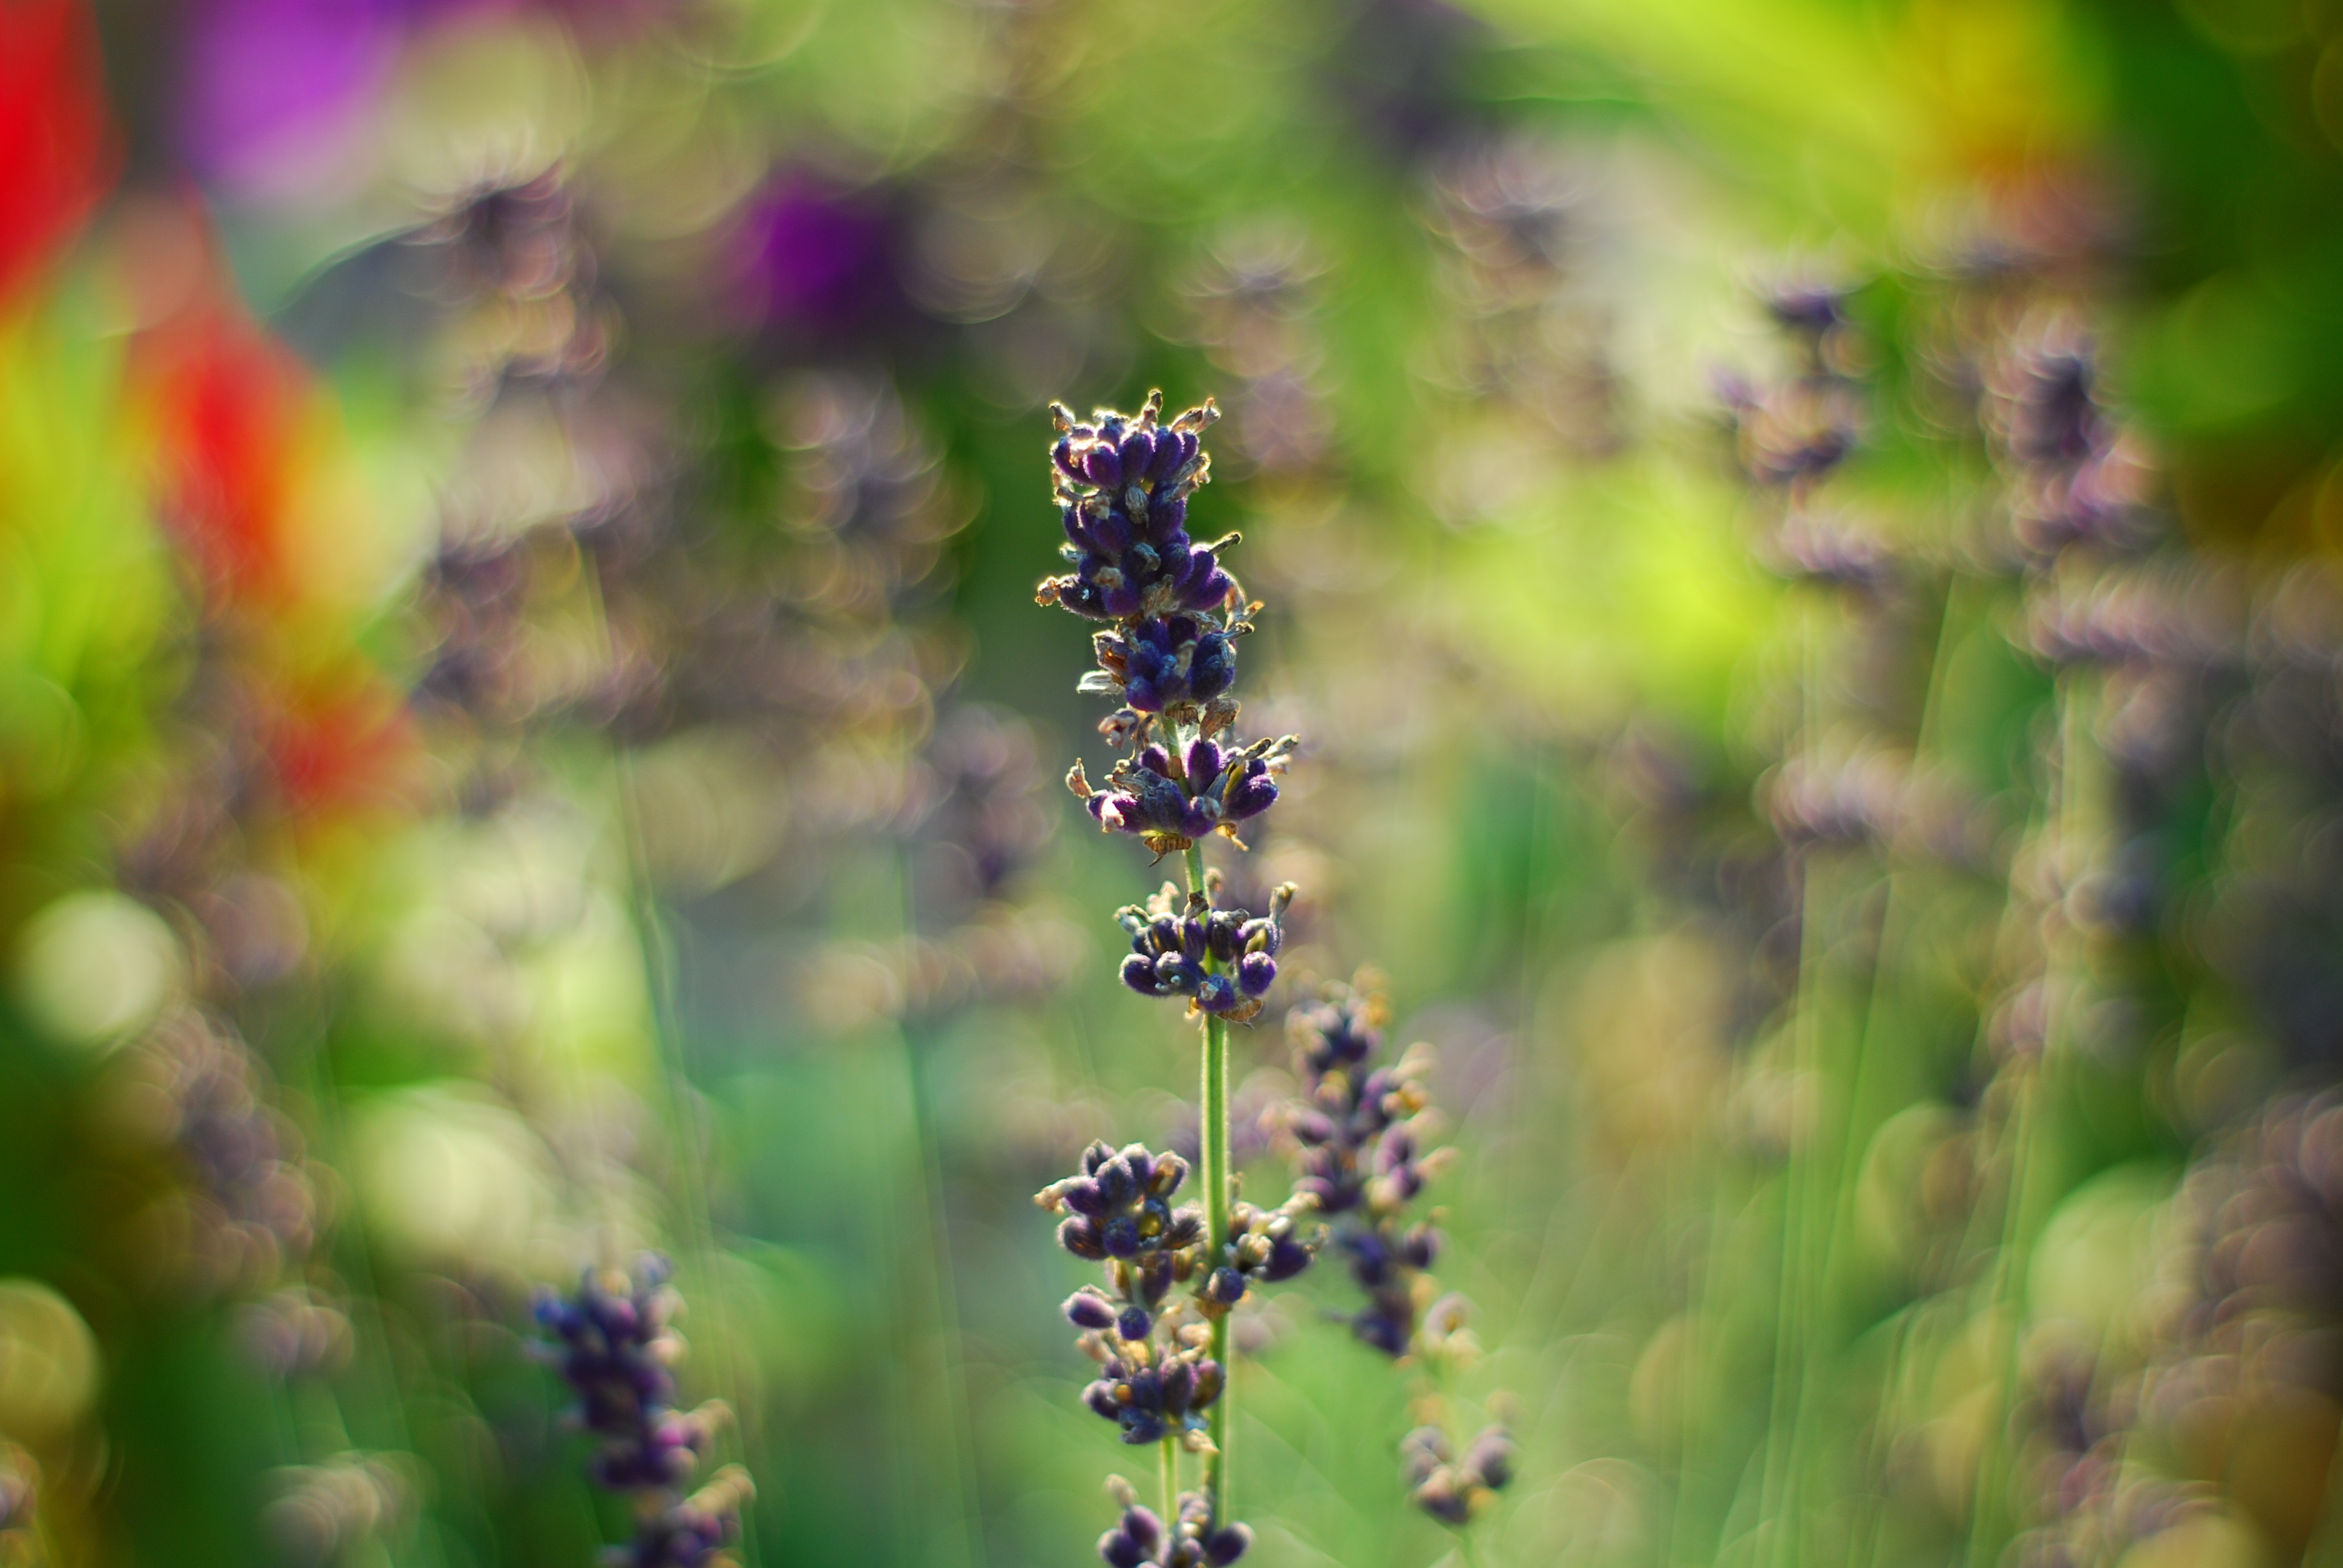
nature, grass, growth, plant, photography, meadow, leaf, flower, environment, pollen, spring, green, botany, garden, flora, lavender, plants, wildflower, flowers, close up, outdoors, growing, flower garden, macro photography, flowering plant, grass family, plant stem, land plant